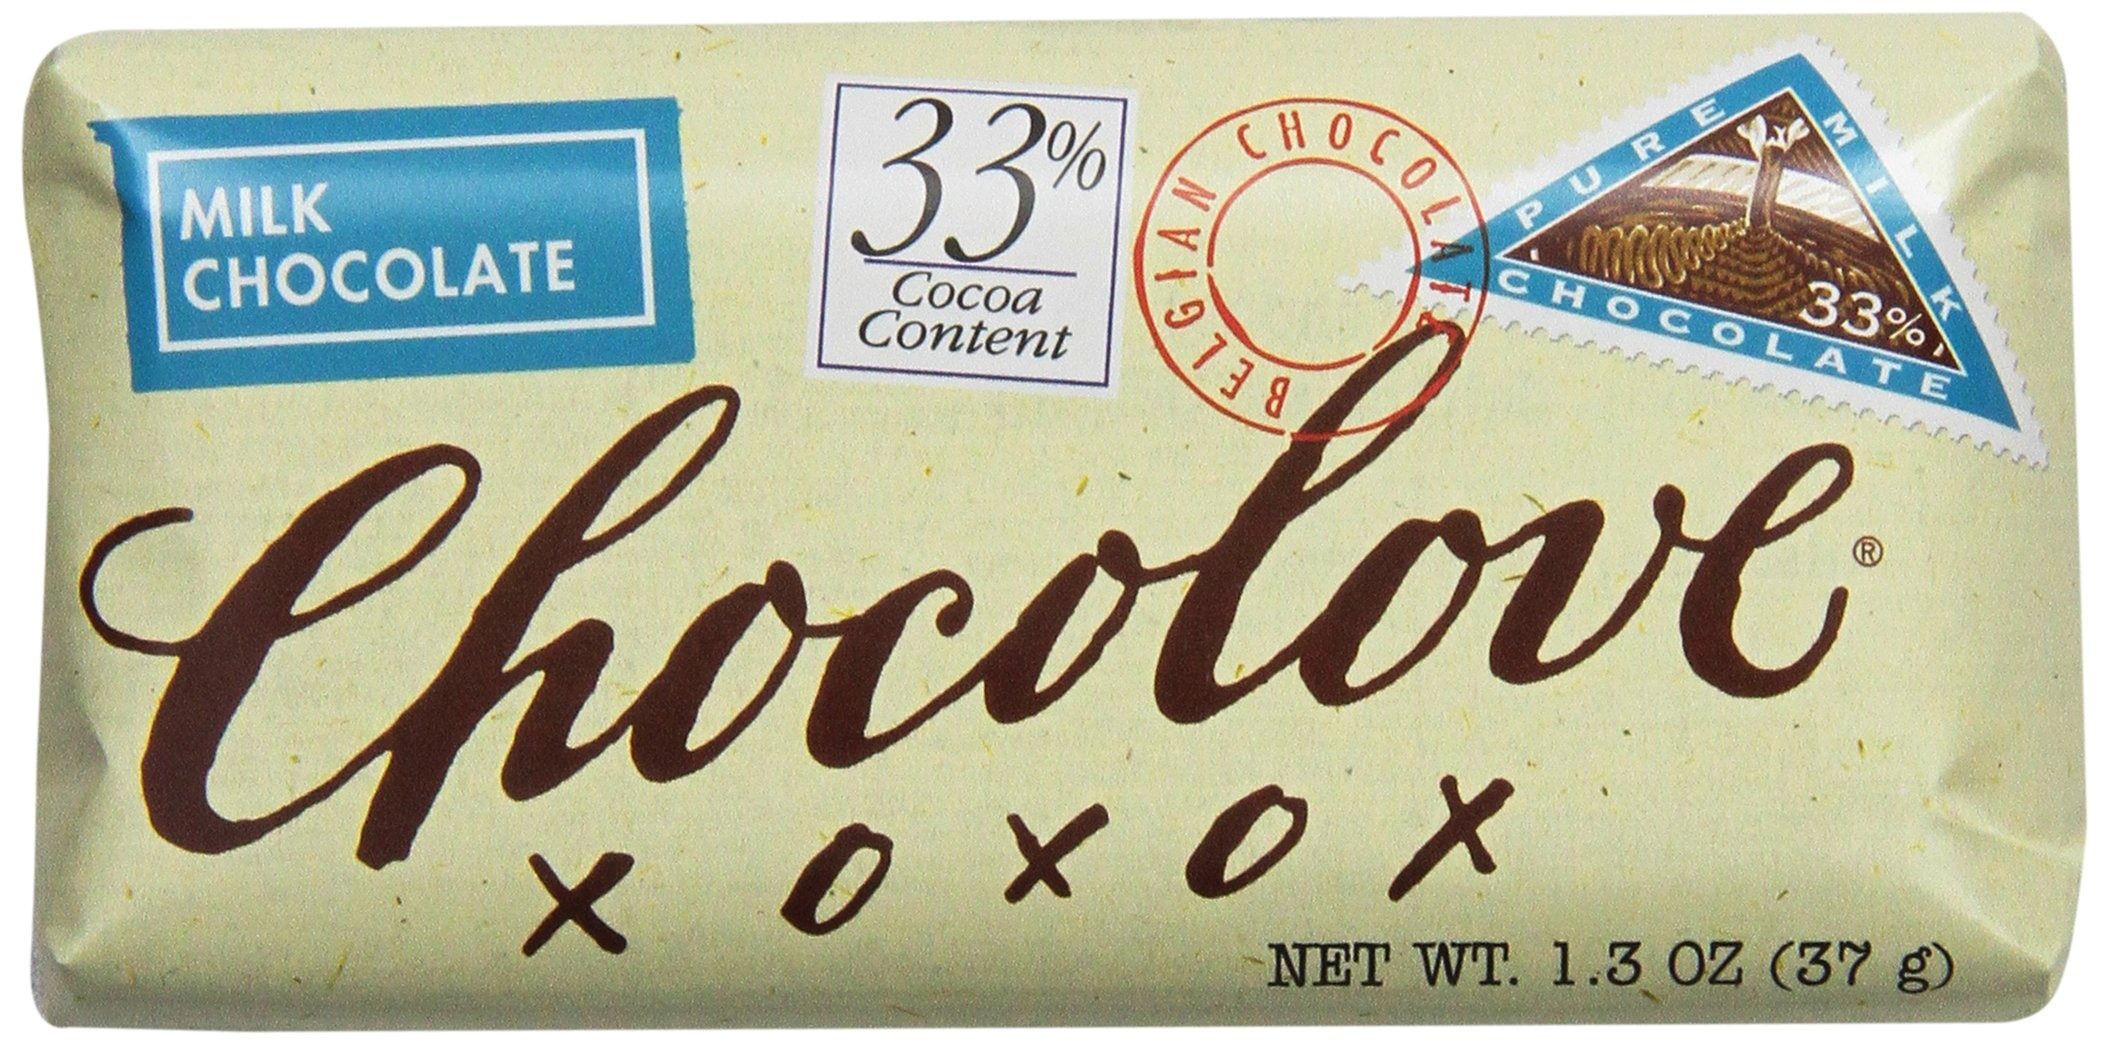
Item Name: Chocolove Pure Milk Chocolate Mini Bar, 1.3000-ounces (Pack of 12)
Bullet Point 1: 1.3 Ounces Bar
Bullet Point 2: Serving Size: 1 bar (37g)
Bullet Point 3: 1 Servings Per Container
Product Description: Chocolove Milk Chocolate Bar. 1.3 oz Mini Bars. Sold as a case of 12 bars.33% Cocoa Content Sweetness transitions to creaminess, then to caramel, and finishes with a light cocoa cream aftertaste.Chocolove makes its premium chocolate bars using careful, small-batch production techniques like those used byEuropes finest chocolatiers. These chocolate bars are made with exceptional ingredients Belgian and French chocolate containing European beet sugar, milk and cocoa butter. Chocolove is committed to bringing the highest quality chocolate bars to consumers. Chocolove makes it easy for anyone to experience premium chocolate bars. With 18 decadent flavors to choose from - from 33% milk chocolate to 77% extra strong dark, even organic chocolate -- we have something for everyone. The cocoa content is boldly indicated on each bar for easy identification. Tied in to chocolate's natural counterpart, love, each bar resembles a love letter, complete with a romantic poem inside the wrapper.
Value: 15.6
Unit: ounce

Price: 34.27